Free Religious Association

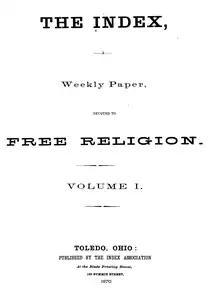
"The Index: A Weekly Paper Devoted to Free Religion", 1870

The Free Religious Association (FRA) was an American organization founded in 1867 to encourage free inquiry into religious matters and to promote what its founders called "free religion," which they understood to be the essence of religion that is expressed in a variety of ways around the world. The FRA founders hoped eventually to see the development of a new religion that was rational, progressive and based on what was universal in the world's existing religions.